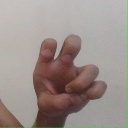
अक्षर: छ